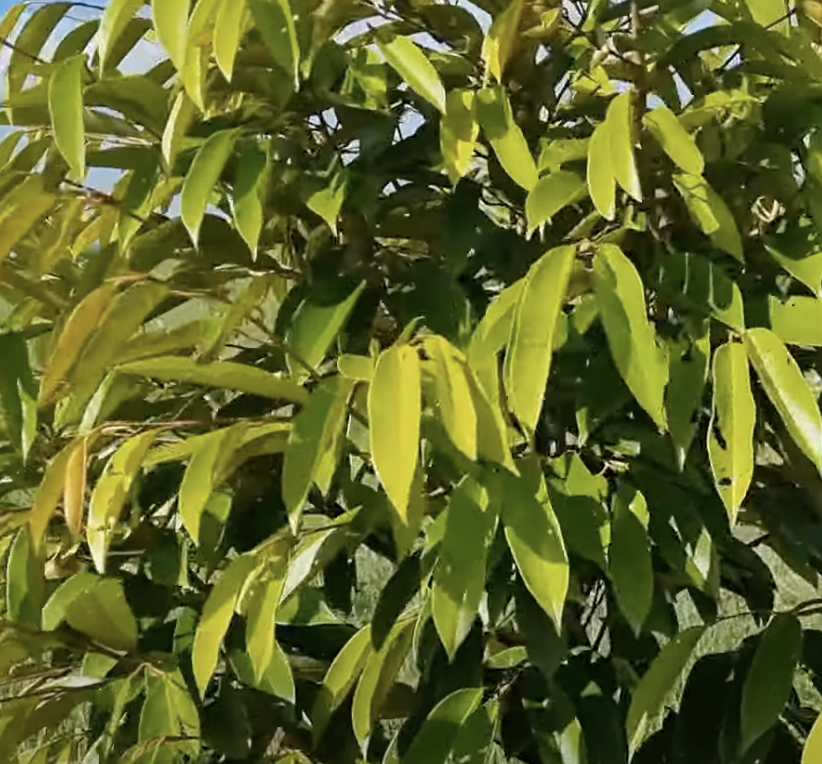
Label: yellow_leaf